Woody Pop

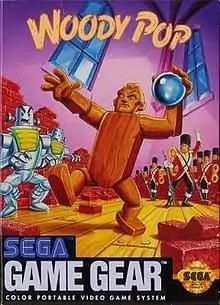
Game Gear cover art by Greg Martin

, is a ball and paddle game similar to "Breakout" and "Arkanoid". It was released exclusively in Japan for the Master System in 1987, before an international release on the Game Gear in 1991. The Master System version of the game requires a custom paddle controller which came with the game. "Woody Pop" was the last game released in Japan with the Mark III branding and on a My Card.